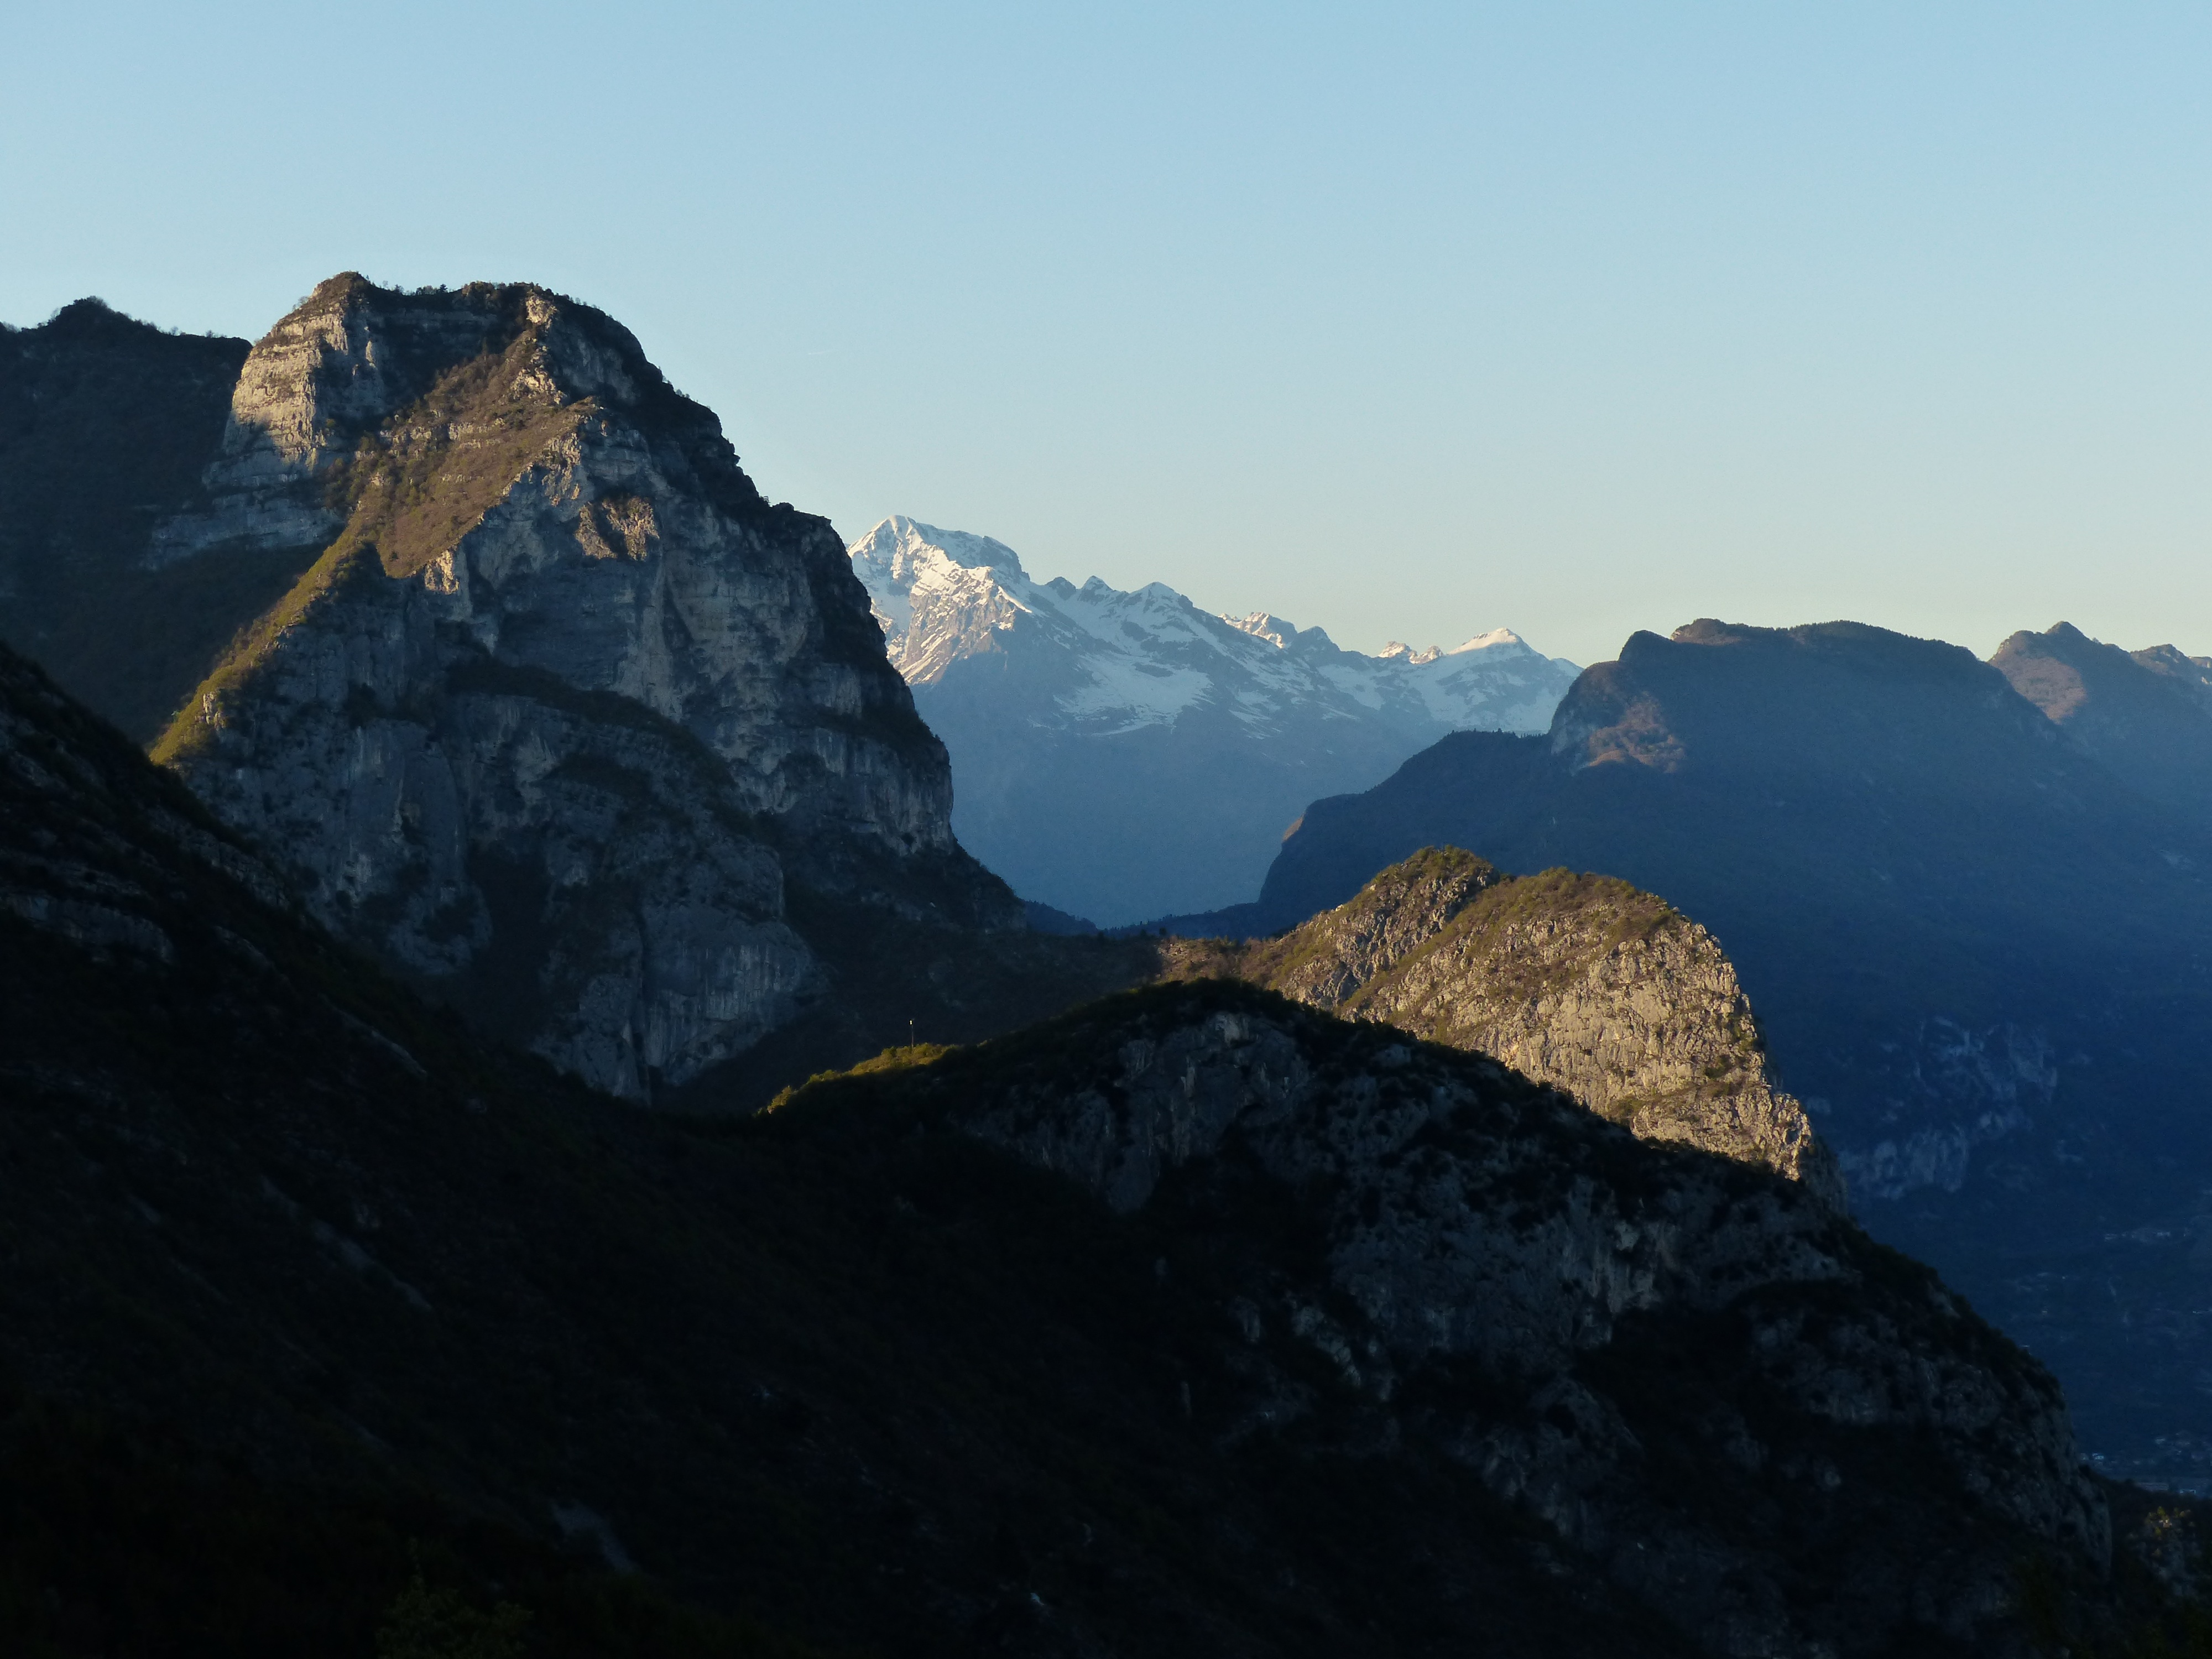
landscape, nature, rock, wilderness, walking, mountain, adventure, mountain range, terrain, ridge, summit, garda, mountaineering, mountains, alps, plateau, fell, viewpoint, landform, mountain pass, garda mountains, cima sat, geographical feature, mountainous landforms, brenta, bocca larici